Quantum scar

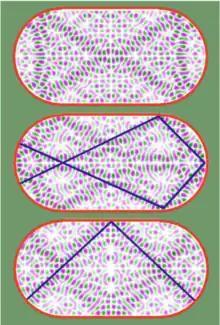
Typical "scarred" eigenstates of the (Bunimovich) stadium. The figure shows the probability density for three different eigenstates. The scars, referring the regions of concentrated probability density, are generated by (unstable) periodic orbits, two of which are illustrated.

In quantum mechanics, quantum scarring is a phenomenon where the eigenstates of a classically chaotic quantum system have enhanced probability density around the paths of unstable classical periodic orbits. The instability of the periodic orbit is a decisive point that differentiates quantum scars from the more trivial observation that the probability density is enhanced in the neighborhood of stable periodic orbits. The latter can be understood as a purely classical phenomenon, a manifestation of the Bohr correspondence principle, whereas in the former, quantum interference is essential. As such, scarring is both a visual example of quantum-classical correspondence, and simultaneously an example of a (local) quantum suppression of chaos.